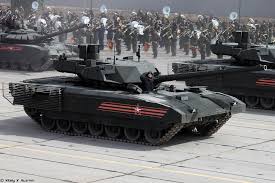
Label: T-14